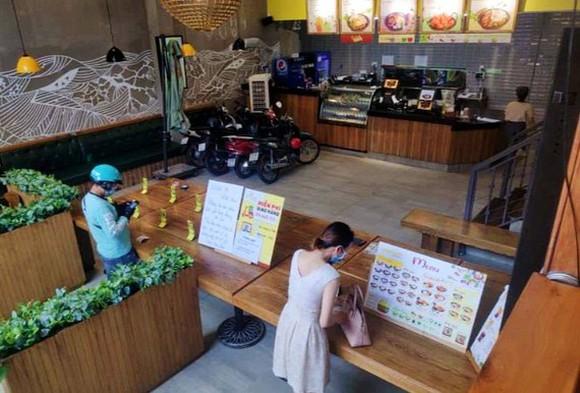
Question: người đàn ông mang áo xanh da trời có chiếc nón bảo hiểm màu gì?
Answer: nón bảo hiểm màu xanh da trời